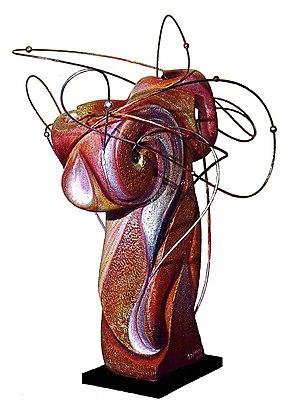
Il s'agit d'une sculpture en ytong avec adjonction de joncs, l'ensemble étant peint à l'huile.
Les époux Marcel Dusaussois et Martine Doos sont deux artistes et écrivains belges.